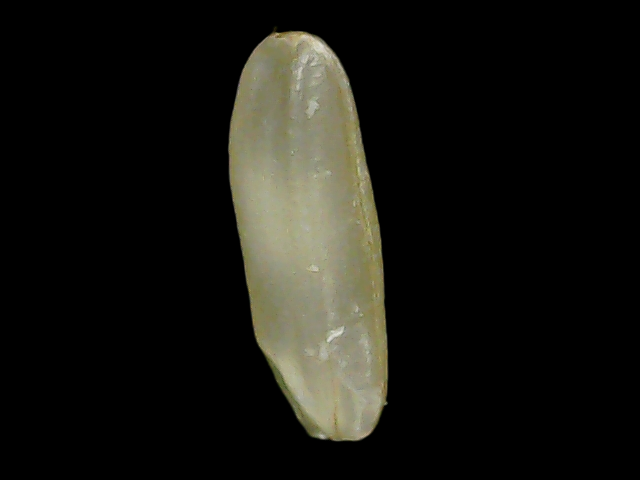
Rice variety: Binadhan21